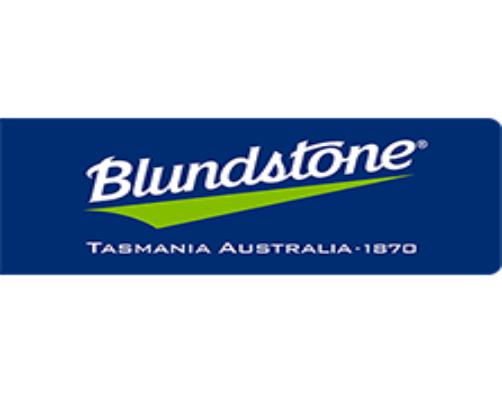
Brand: Blundstone
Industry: Clothes